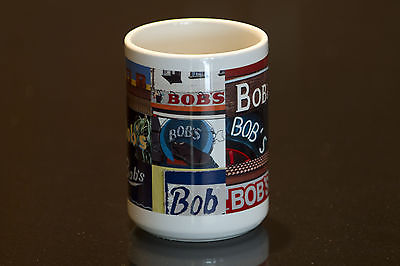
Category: mug